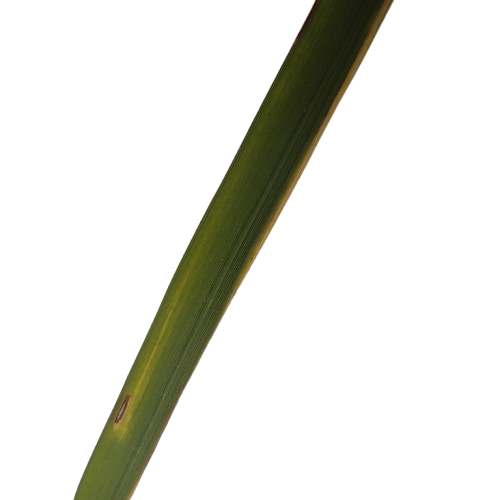
Label: Rice Blast